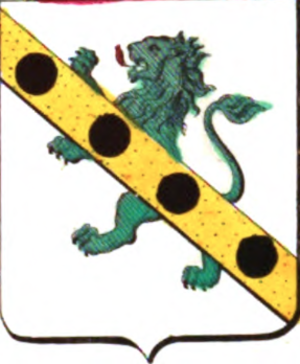
Armes de la famille Pitteurs de Budingen
Cette liste des familles contemporaines de la noblesse belge ne retient que les familles subsistantes faisant partie officiellement de la noblesse belge avec un principe légal de noblesse héréditaire, à l'exclusion des familles de nationalité belge de noblesse non reconnue ou de noblesse étrangère n'ayant pas introduit une requête d'incorporation dans la noblesse auprès de S.M. le roi des Belges.